Death of Kendrick Johnson

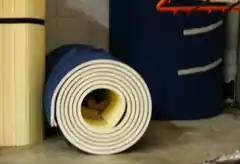
Johnson's body in the gym mat after it was moved onto its side. The gym mat was discovered standing upright.

The independent autopsy found that some time after Johnson's body was recovered from the mat and had passed through a funeral home, it had been stuffed with newspapers. The funeral home that processed the body following the FBI's autopsy stated that they never received Johnson's internal organs from the coroner; the organs were said to have been "destroyed through natural process" and "discarded by the prosector before the body was sent back to Valdosta," according to the funeral home owner. That left a void, which the funeral home filled. The funeral home owner stated that it is standard practice to fill a void in this fashion, and that cotton or sawdust may also be employed for this purpose. Johnson's family filed a complaint with a regulatory body against the funeral home operator.